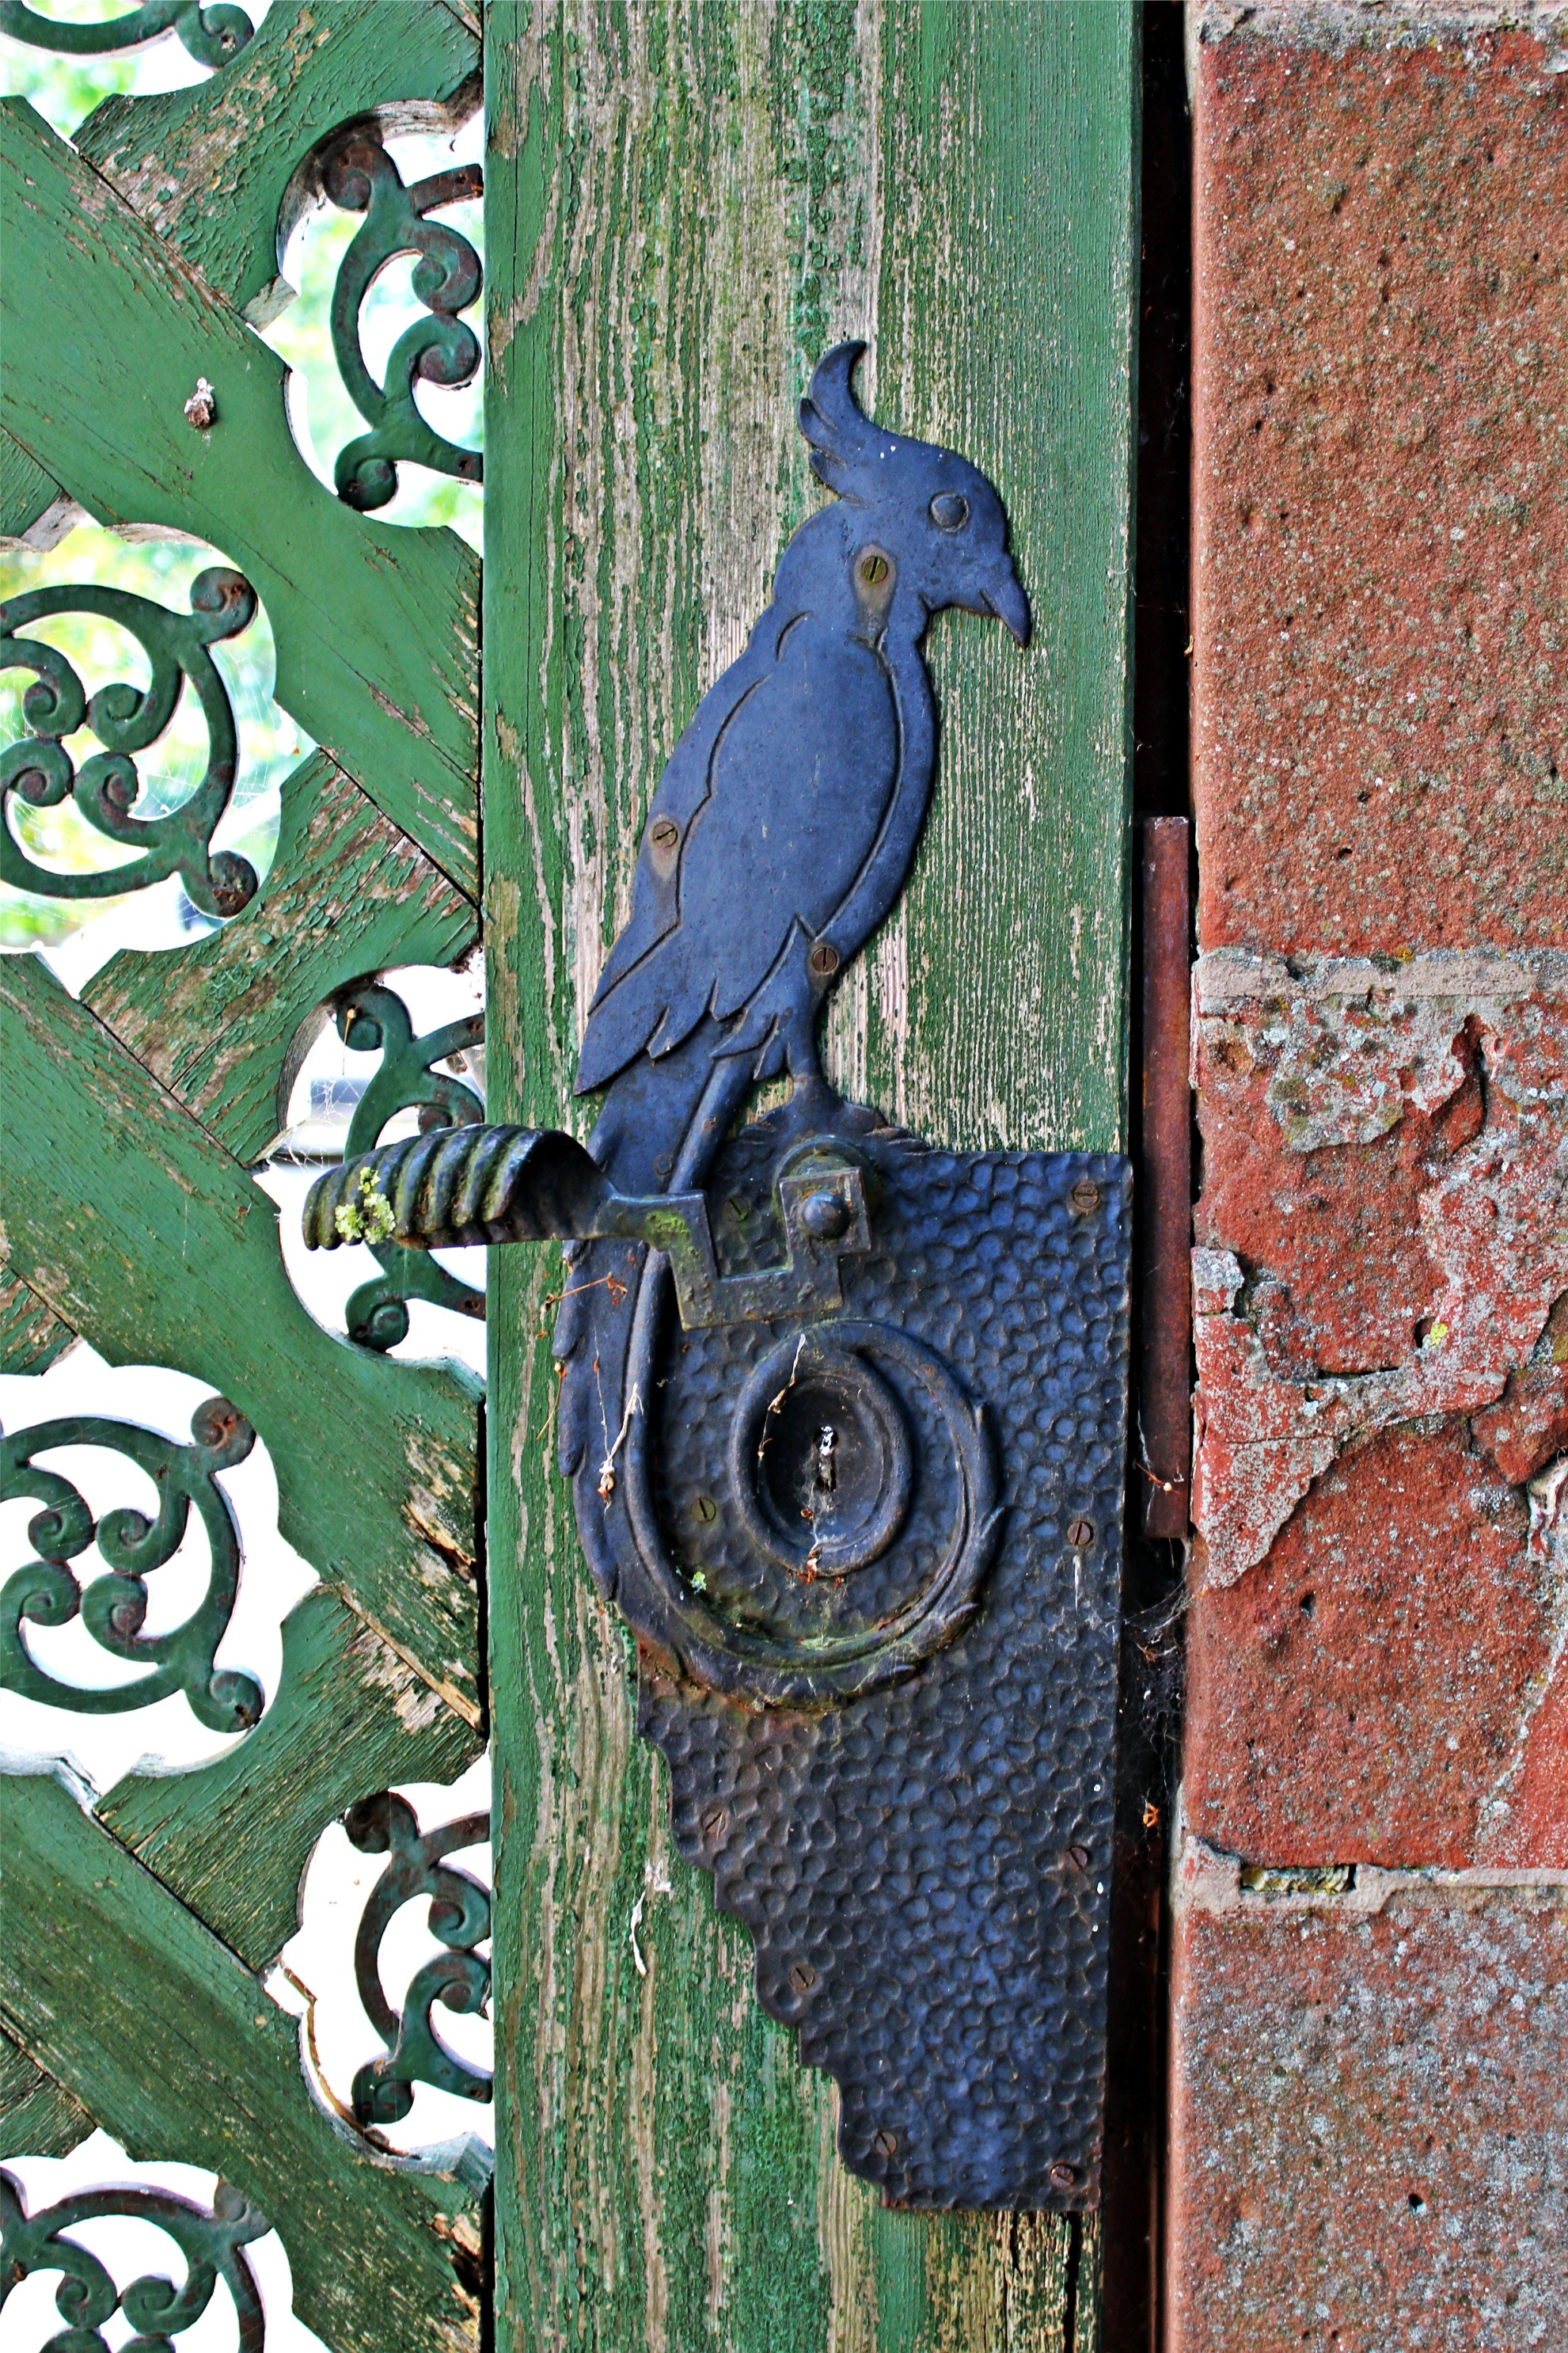
bird, antique, green, red, metal, castle, blue, door, fauna, handle, ornament, rusty, jack, bluebird, input, door lock, door handle, wrought iron, door knob, blacksmithing, perching bird, kunsschmiedearbeit